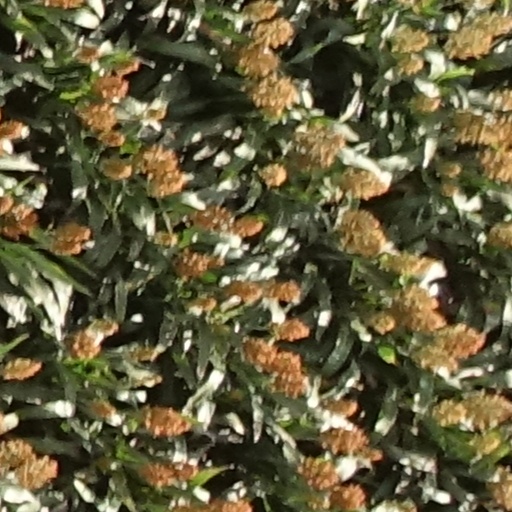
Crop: sorghum